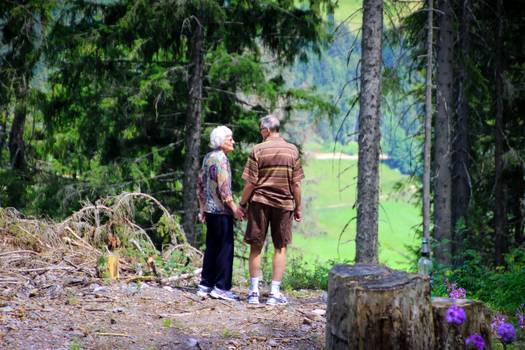
Label: No Watermark